Maregiglio

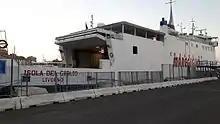
Ferry "Isola del Giglio" in Porto Santo Stefano.

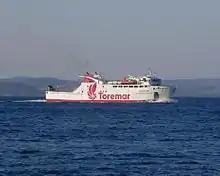
Ferry Giuseppe Rum owned Maregiglio, hired to Toremar.

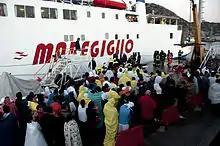
Rescued passengers huddle ashore.

On the night of 13 January 2012 several ships of Maregiglio have been among first to aid in the evacuation of the Costa Concordia wrecked at Isola del Giglio for the transport of passengers shipwrecked with the mainland.